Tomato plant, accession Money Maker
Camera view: bottom (45 deg); turntable rotation: 120 degrees
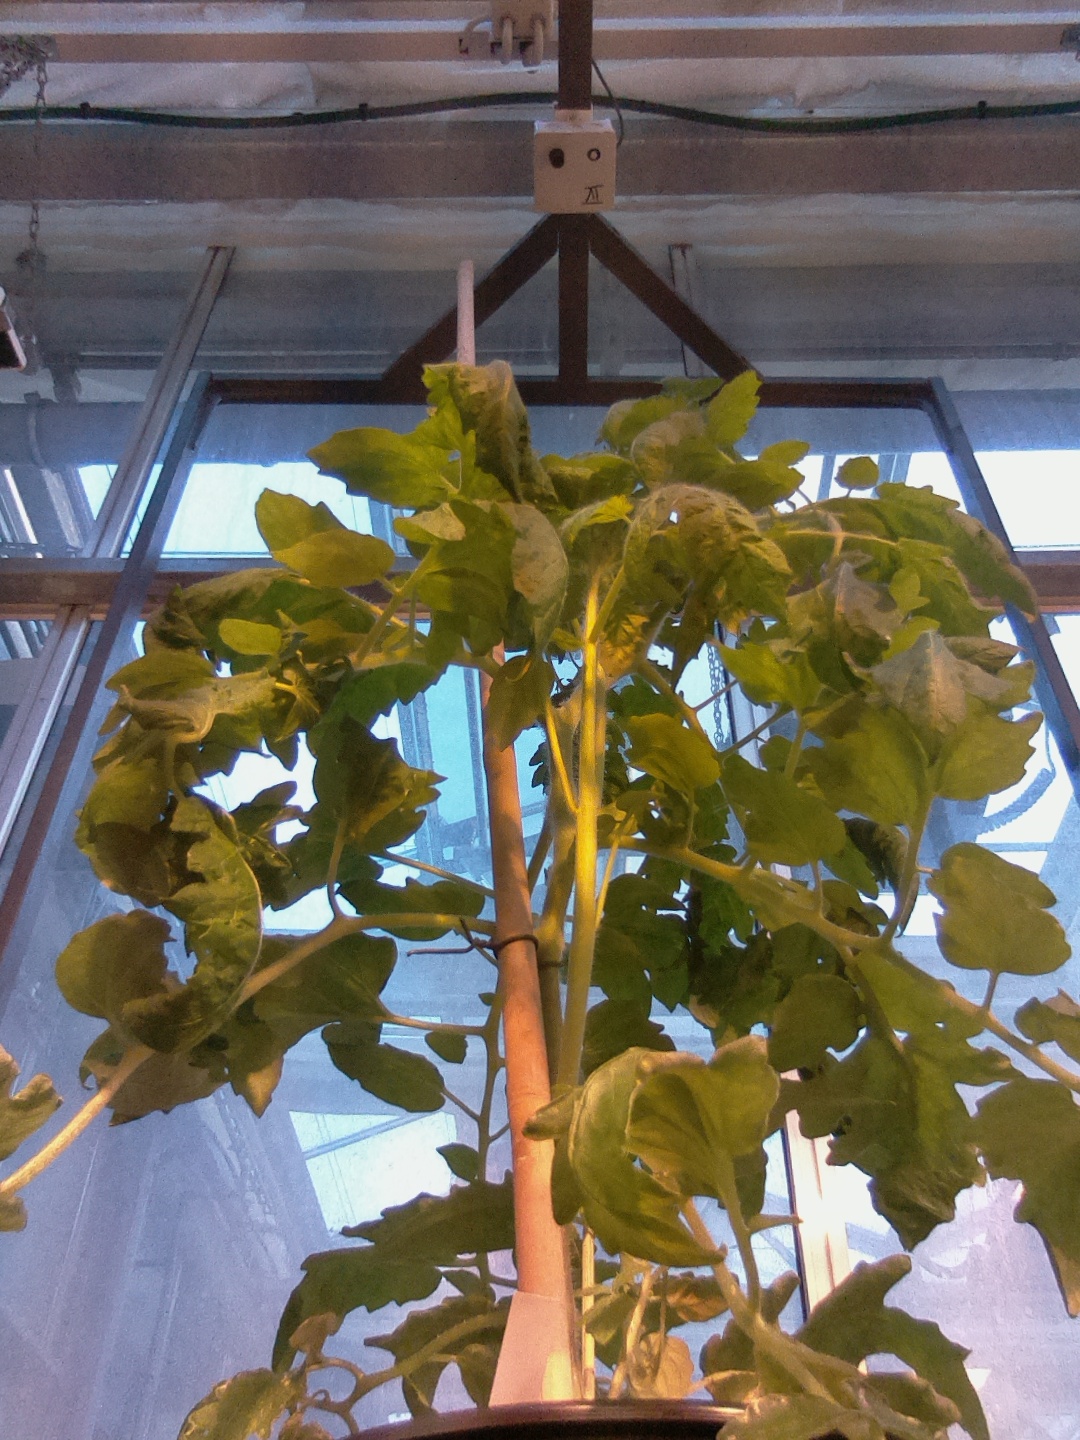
BBCH growth stage 54: 4 inflorescences visible